Evje Church

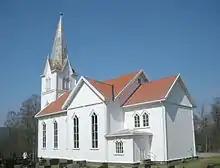
View of the church

Evje Church is a parish church of the Church of Norway in Evje og Hornnes Municipality in Agder county, Norway. It is located at the north end of the village of Evje. It is one of the churches for the Evje og Hornnes parish which is part of the Otredal prosti (deanery) in the Diocese of Agder og Telemark. The white, wooden church was built in a Swiss chalet style with a cruciform design in 1891 using plans drawn up by an unknown architect. The church seats about 450 people.